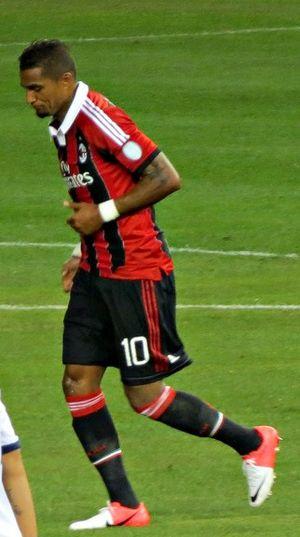
Kevin-Prince Boateng, né le 6 mars 1987 à Berlin en Allemagne, est un footballeur international ghanéen jouant au poste de milieu de terrain au Beşiktaş.